Maternal recognition of pregnancy

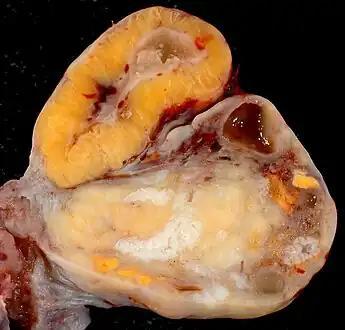
Human ovary with developed corpus luteum

Maternal recognition of pregnancy is a crucial aspect of carrying a pregnancy to full term. Without maternal recognition to maintain pregnancy, the initial messengers which stop luteolysis and promote foetal implantation, growth and uterine development finish with nothing to replace them and the pregnancy is lost.